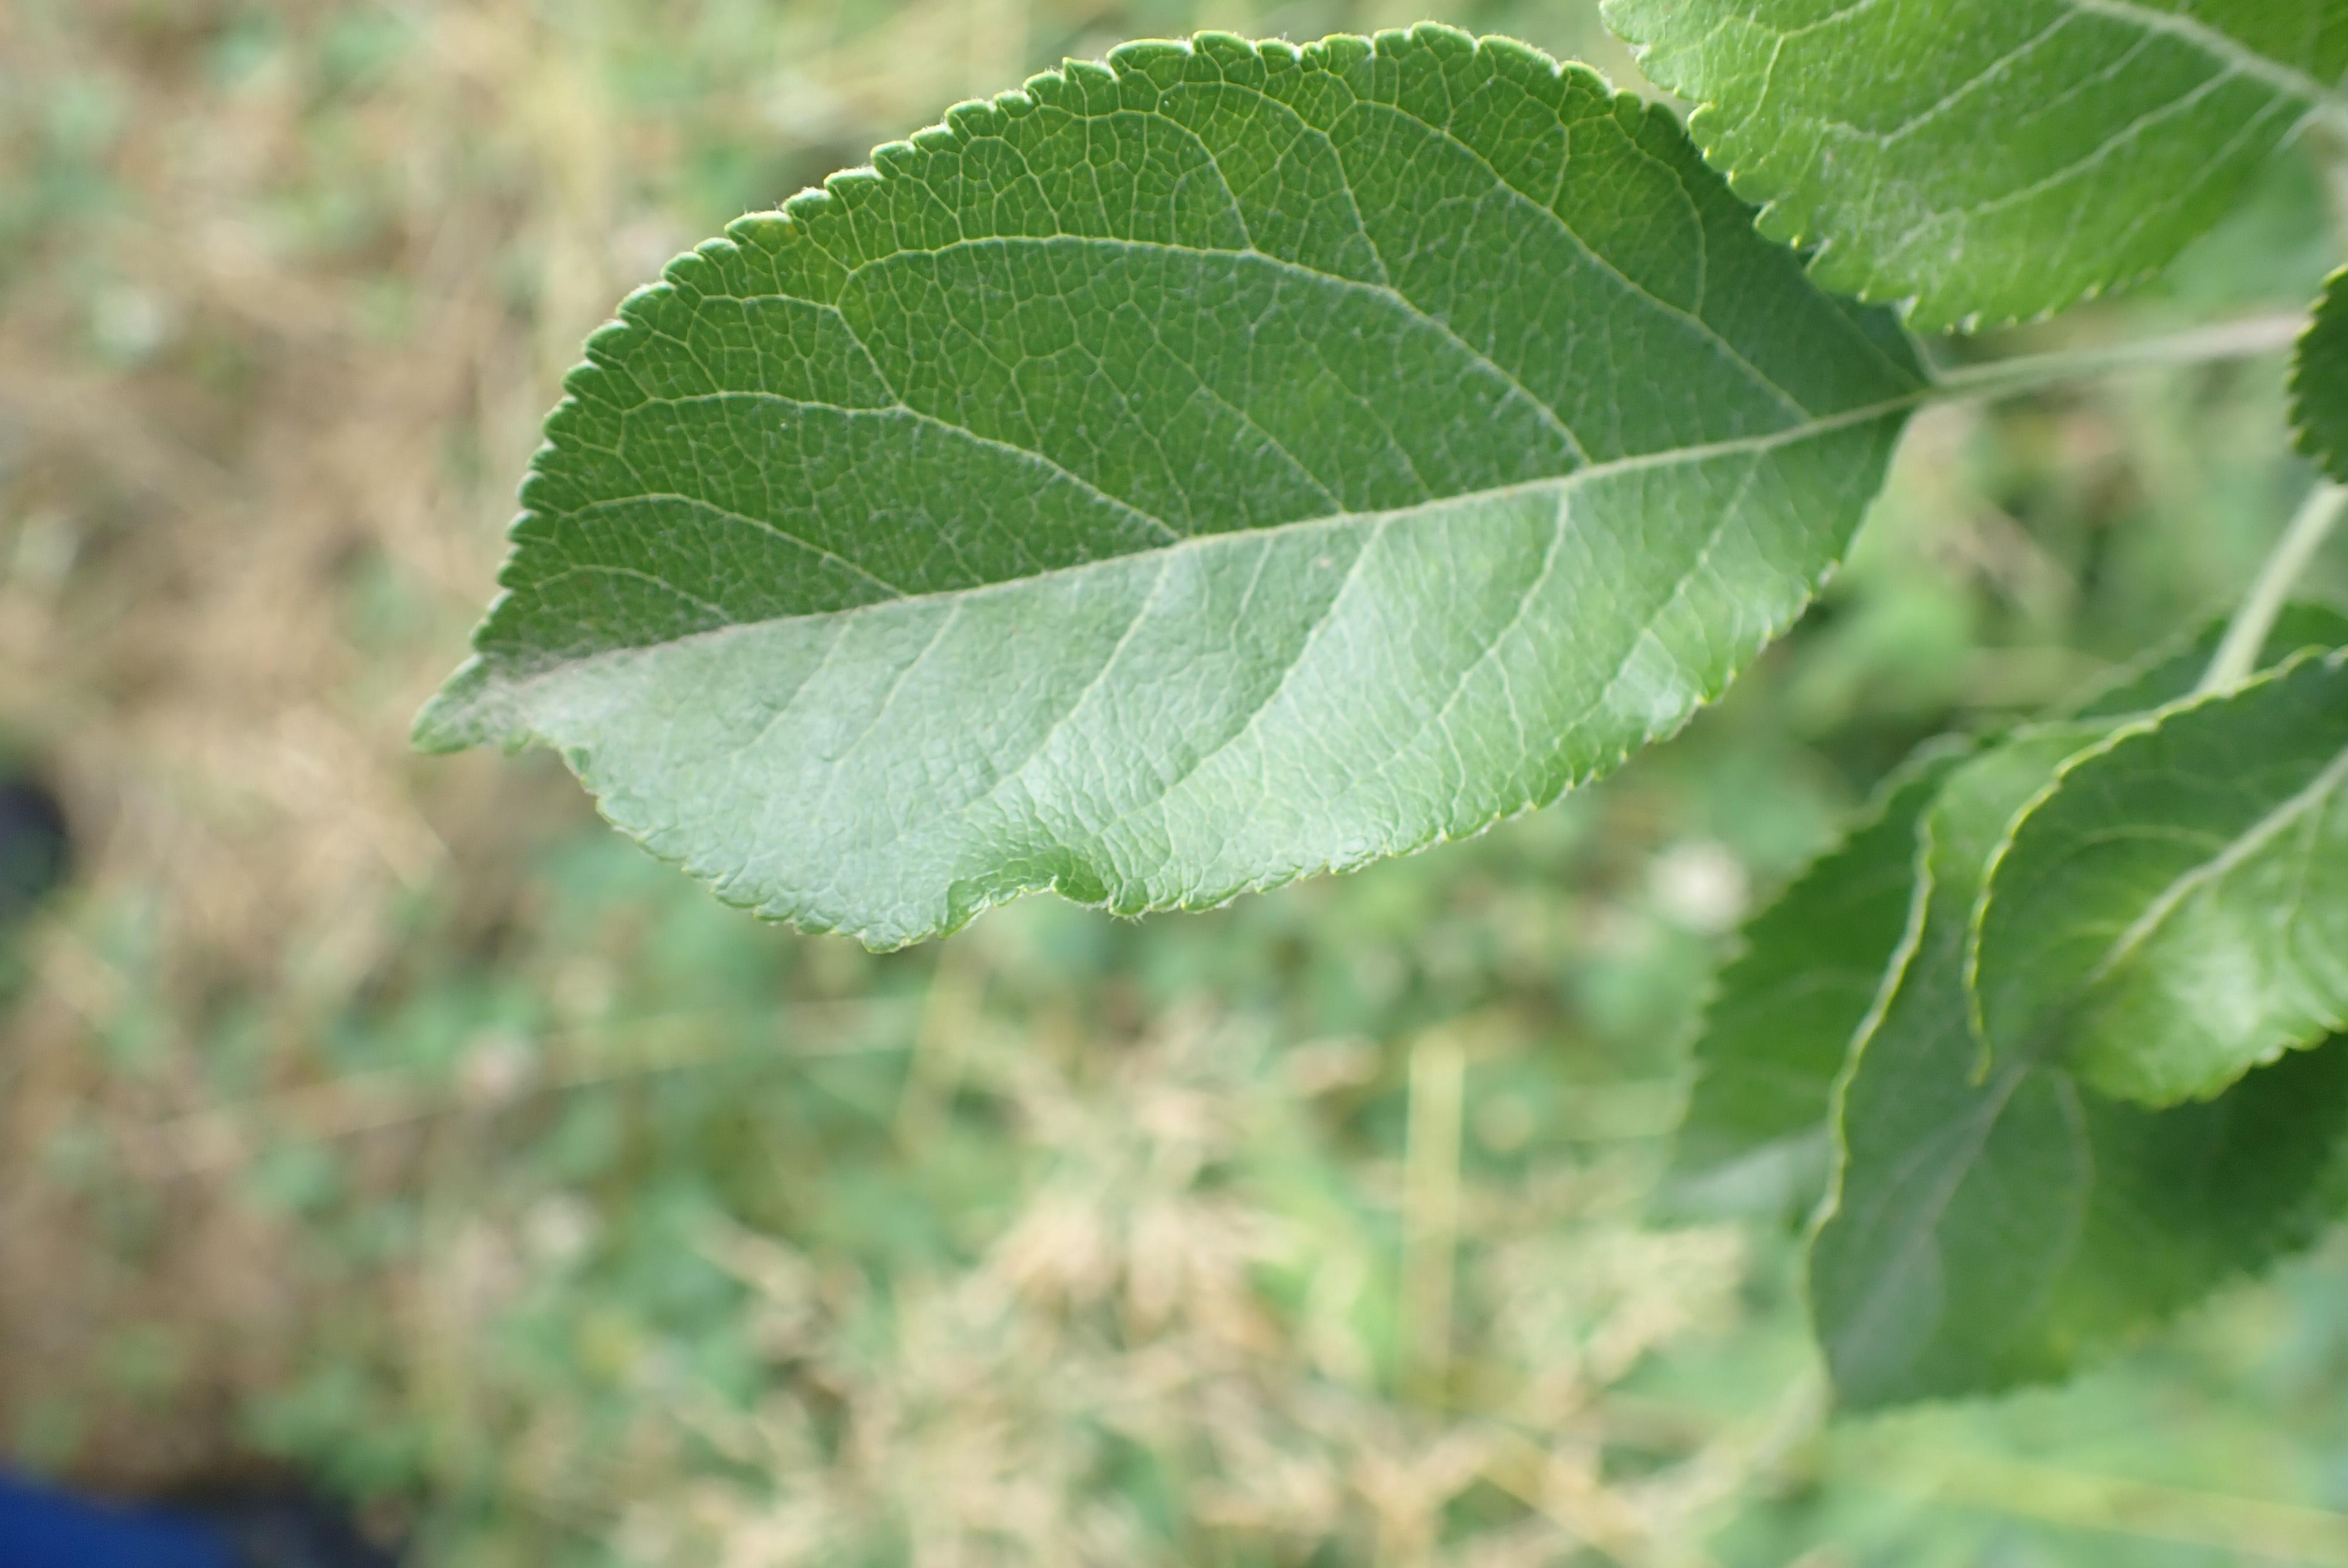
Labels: healthy